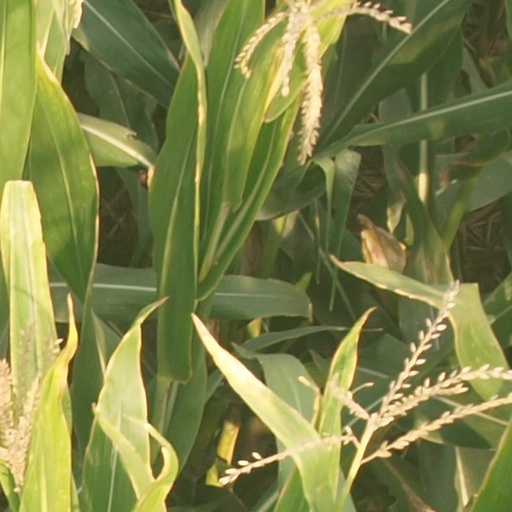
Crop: maize; corn